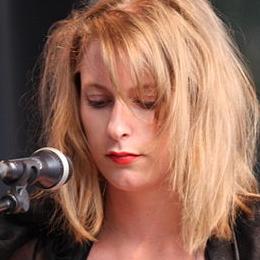
Age: 23